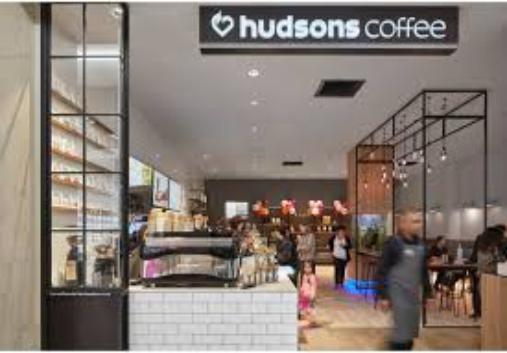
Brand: Hudsons Coffee-2
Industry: Food